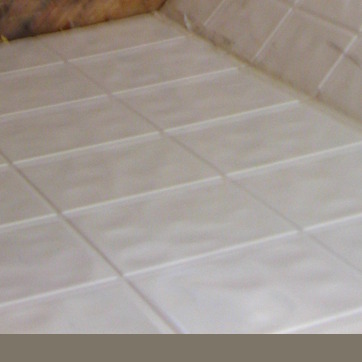
Material: tile